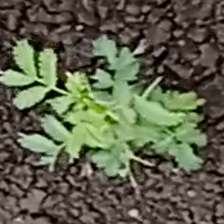
Weed species: Dwarf_cassia_(Chamaecrista pumila)